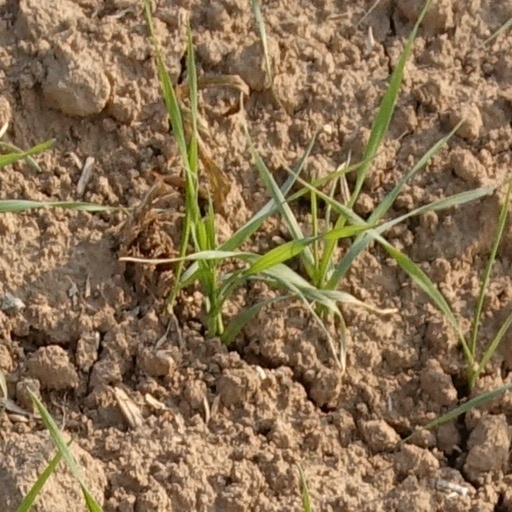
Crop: wheat